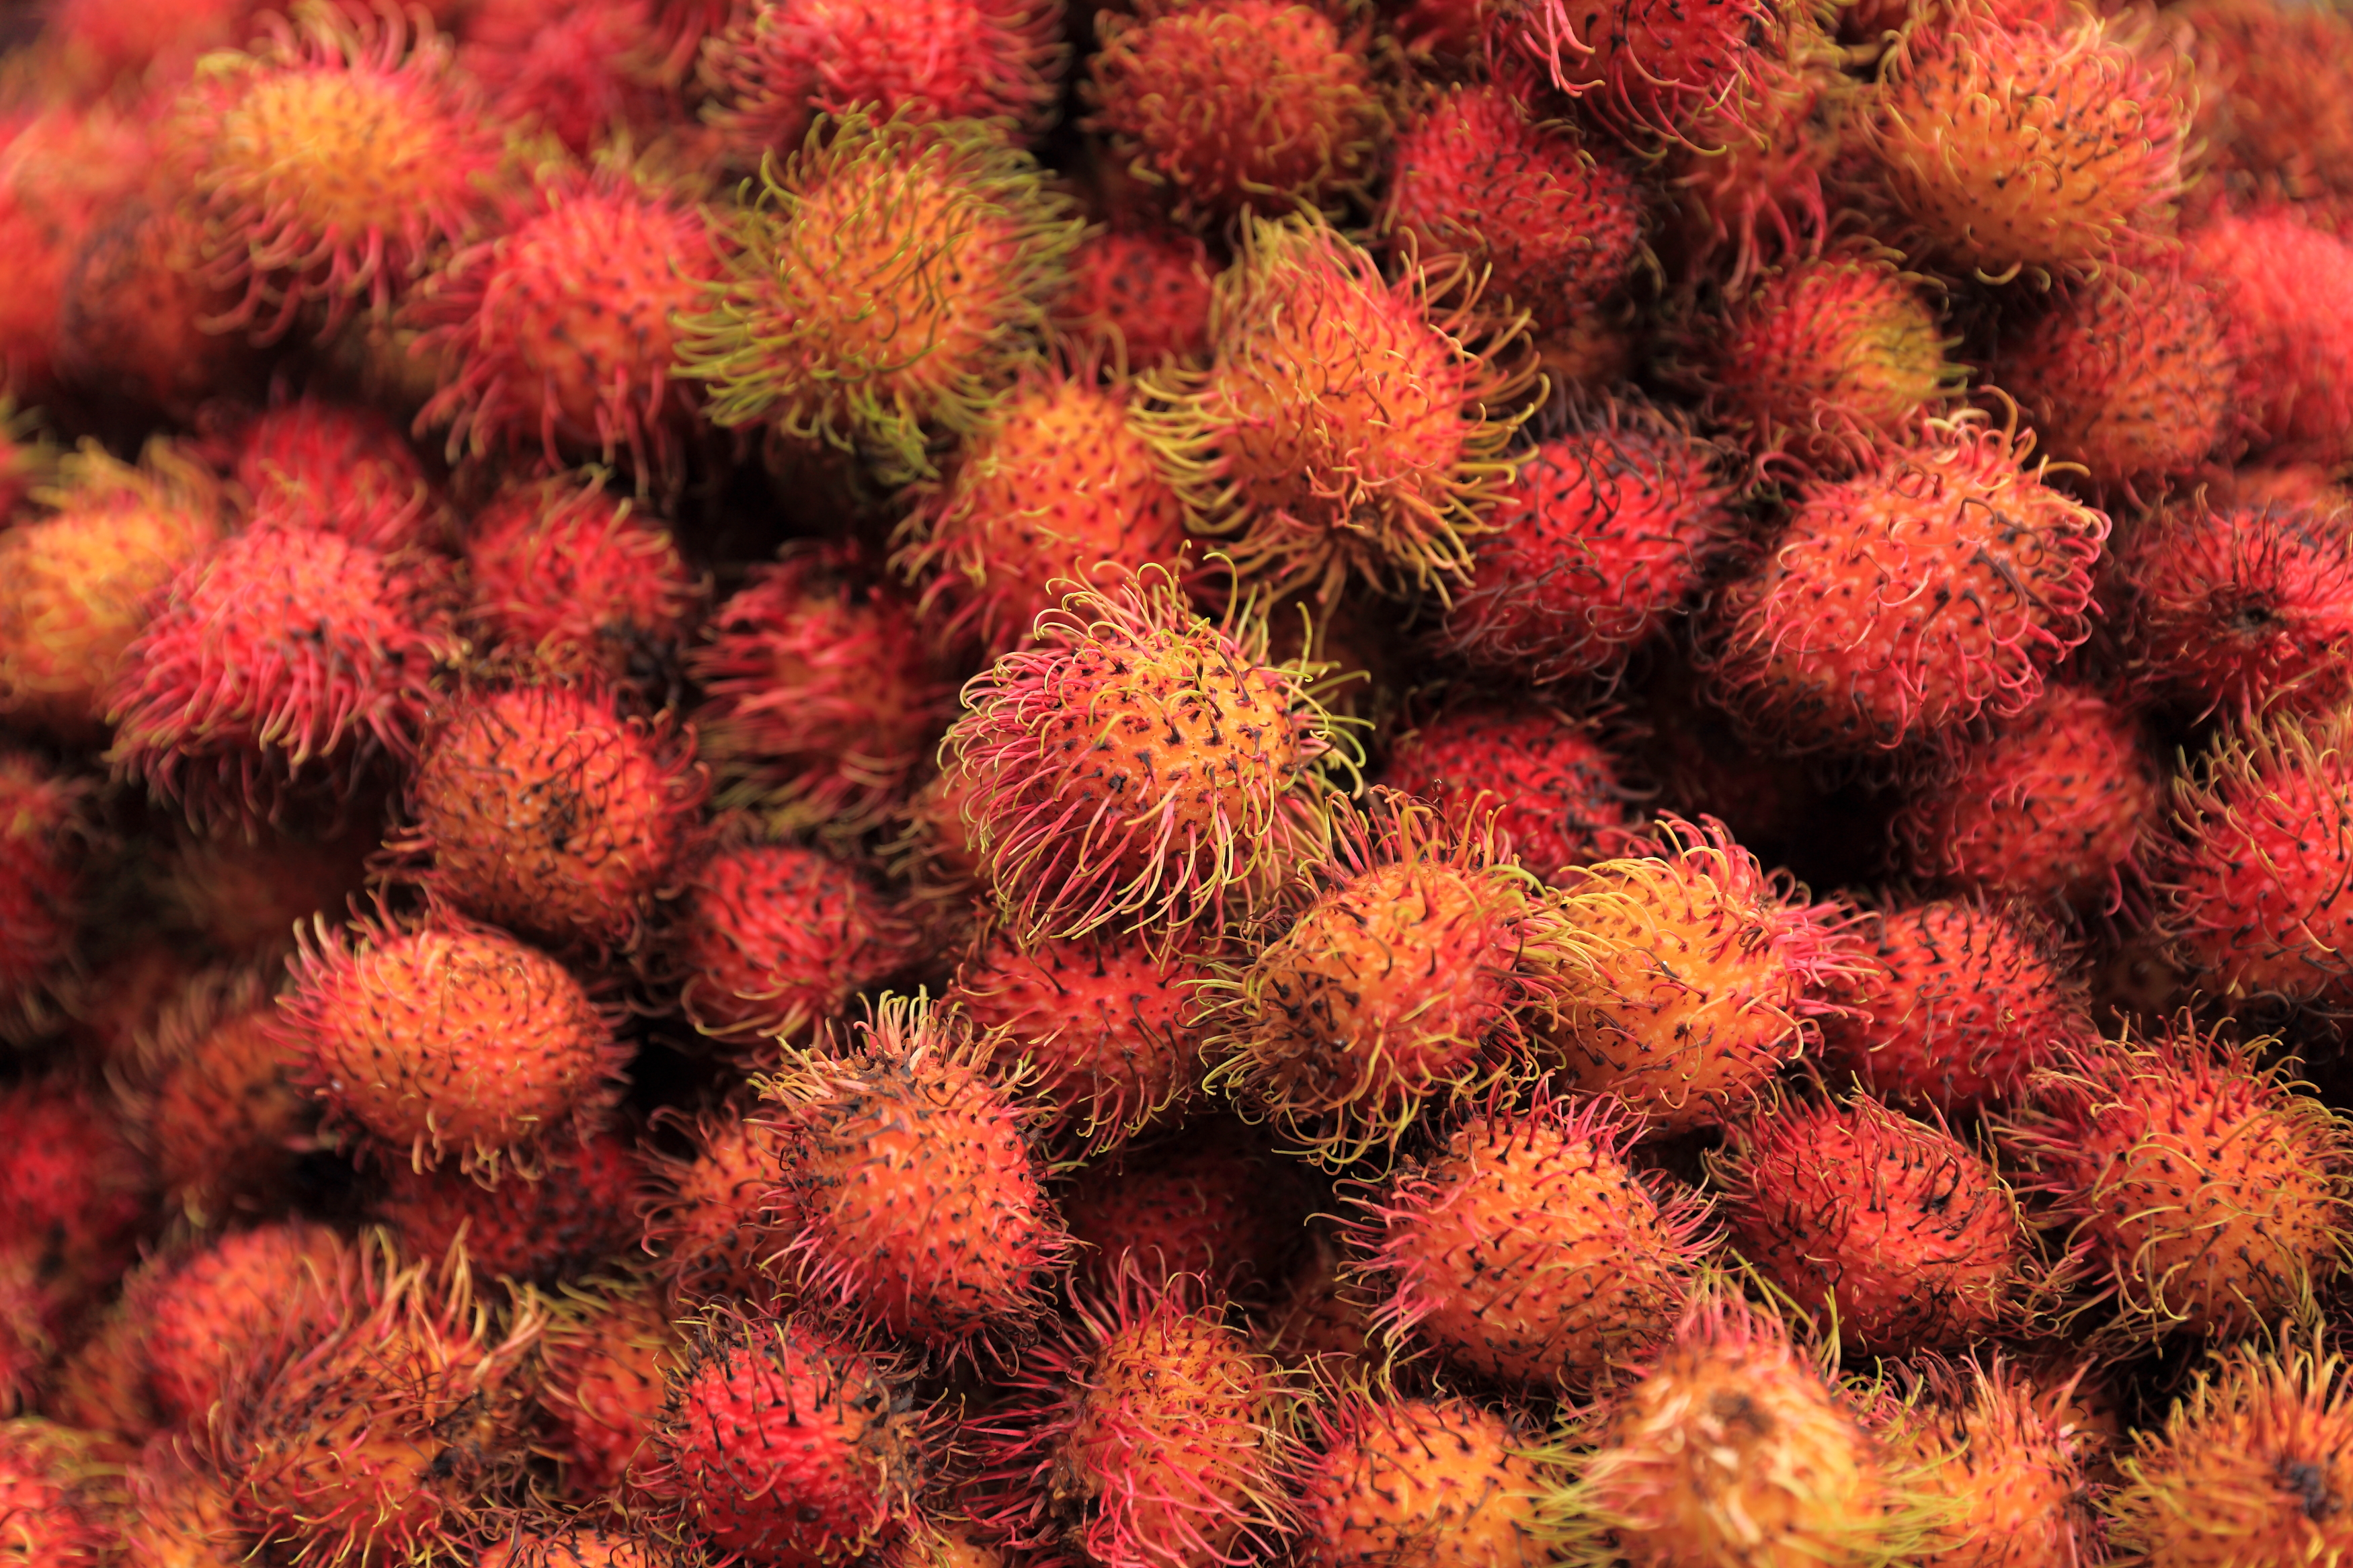
plant, fruit, flower, food, produce, cool image, rambutan, flowering plant, land plant